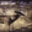
Label: deer